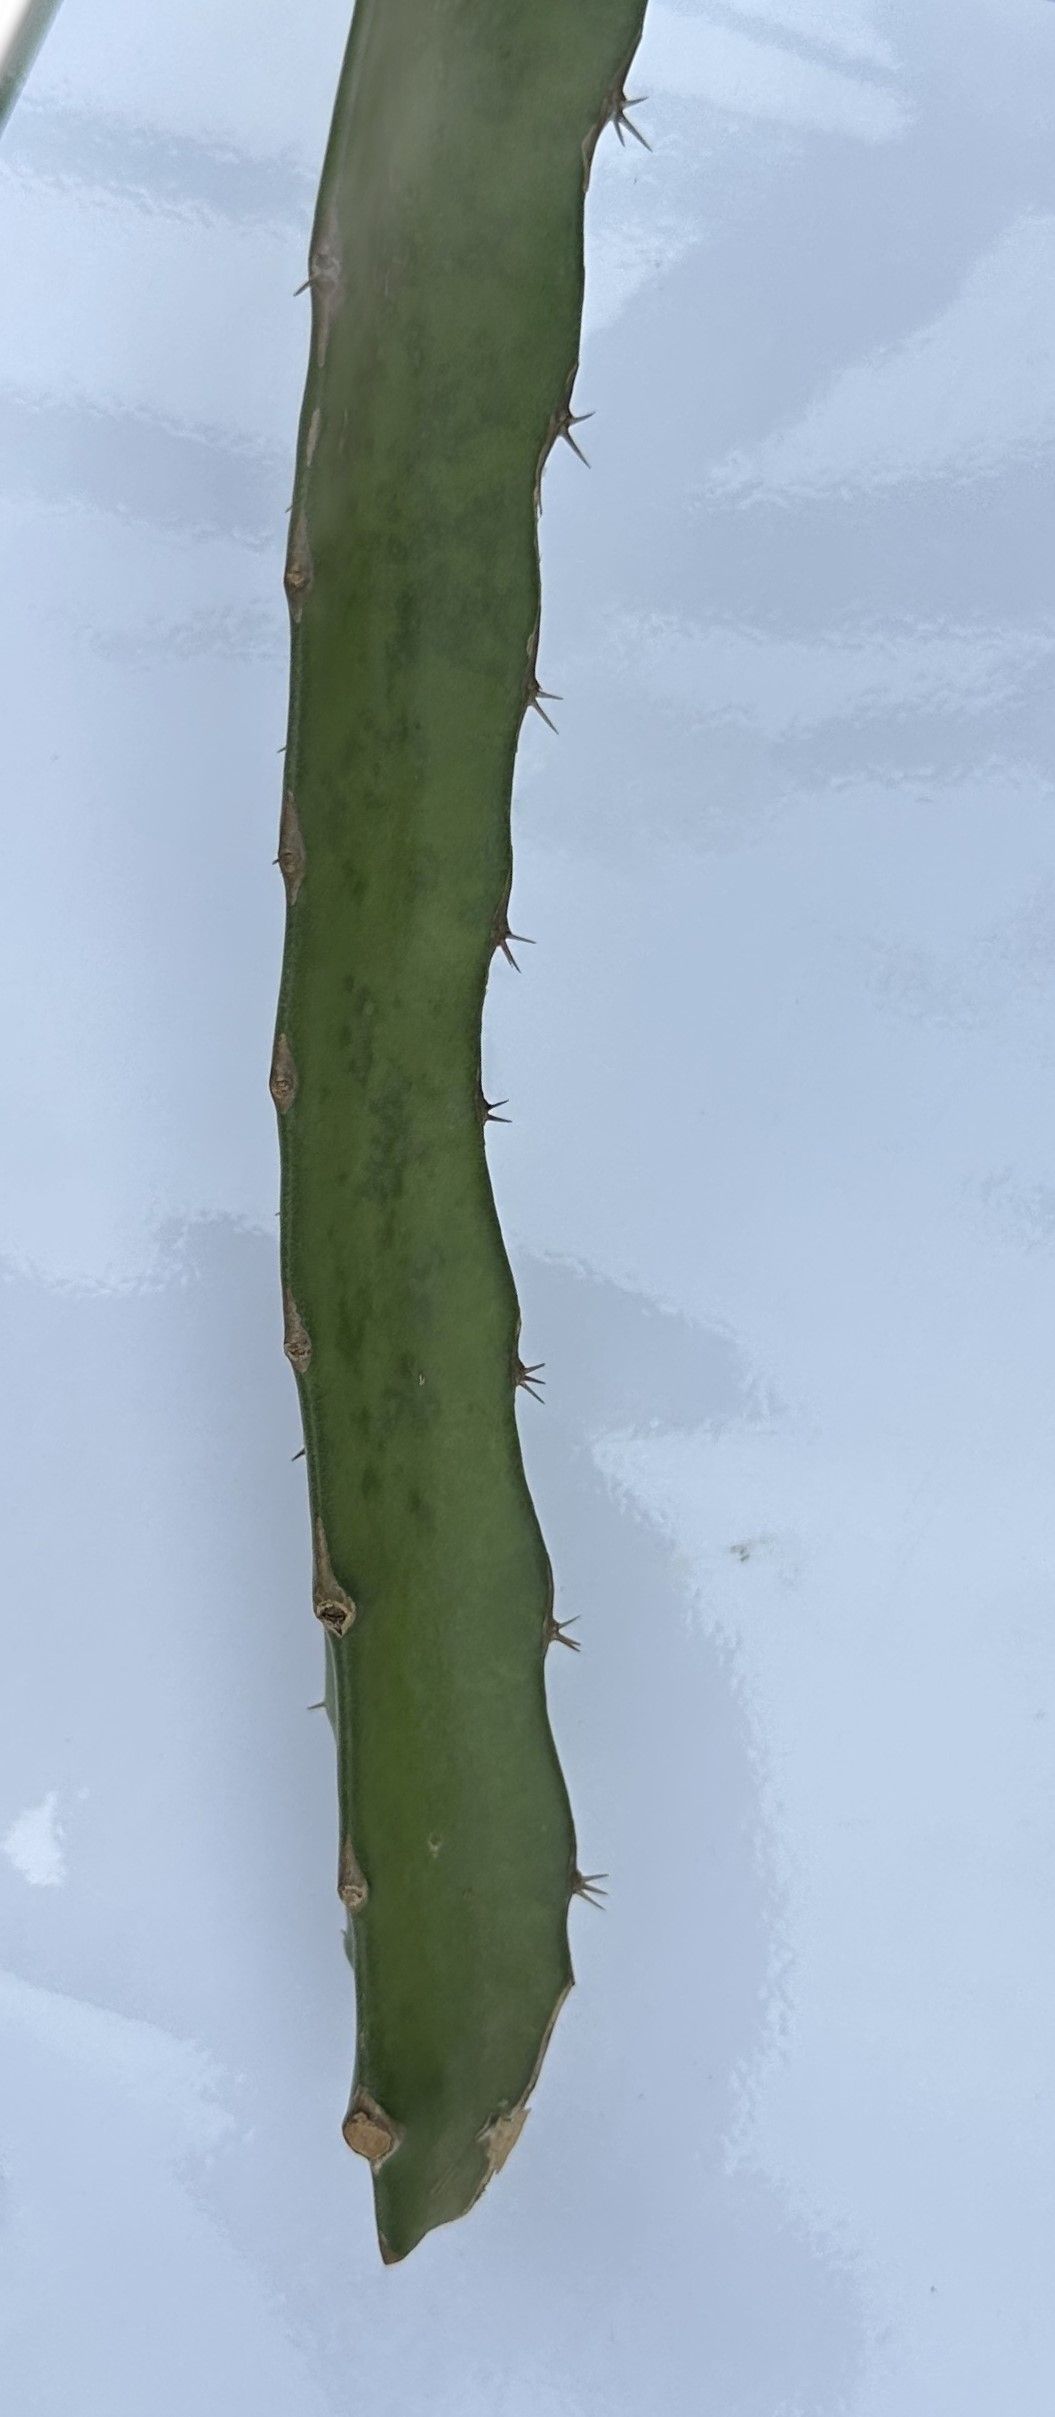
Label: Good leaf